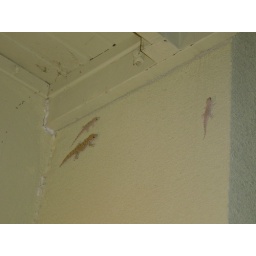
Running up the wall near the front door